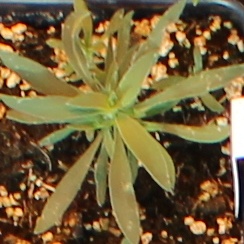
Label: Kochia